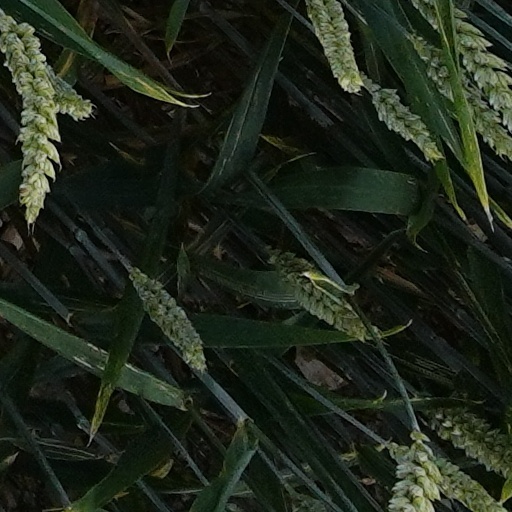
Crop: wheat